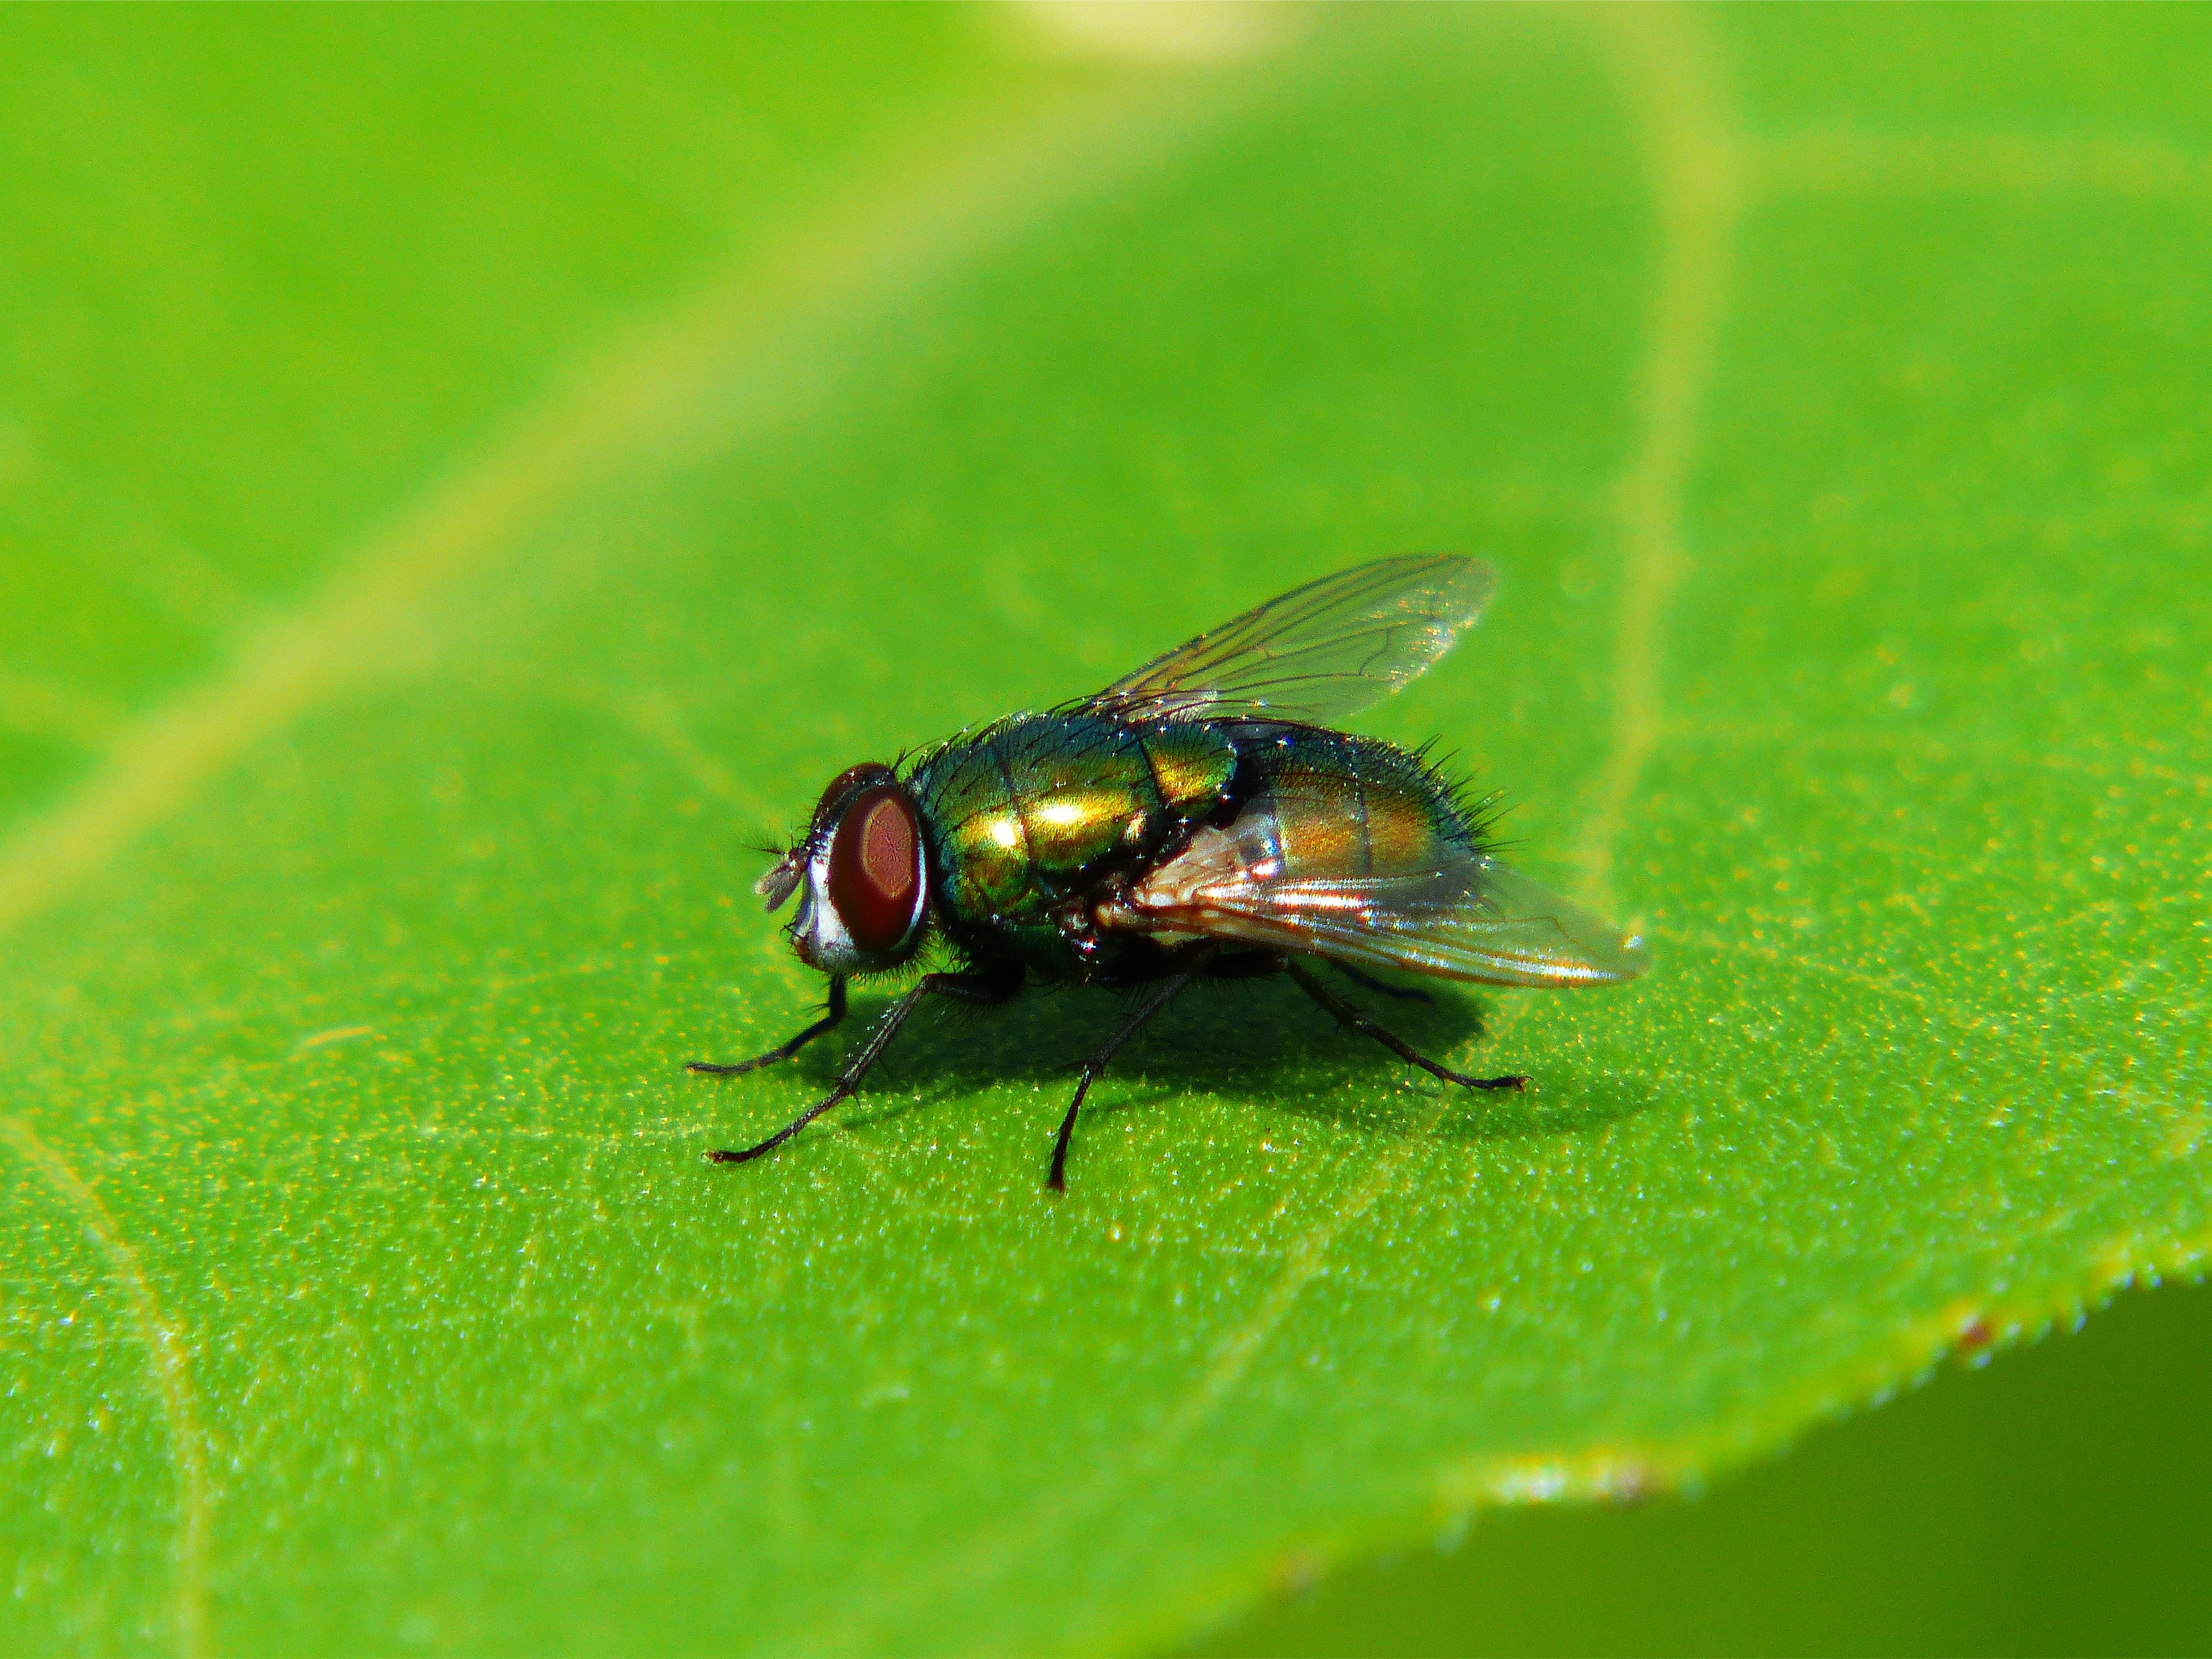
nature, wing, photography, leaf, flower, fly, green, insect, macro, fauna, invertebrate, close up, pest, nectar, leafhopper, macro photography, leaf beetle, plant stem, lycaenid, net winged insects